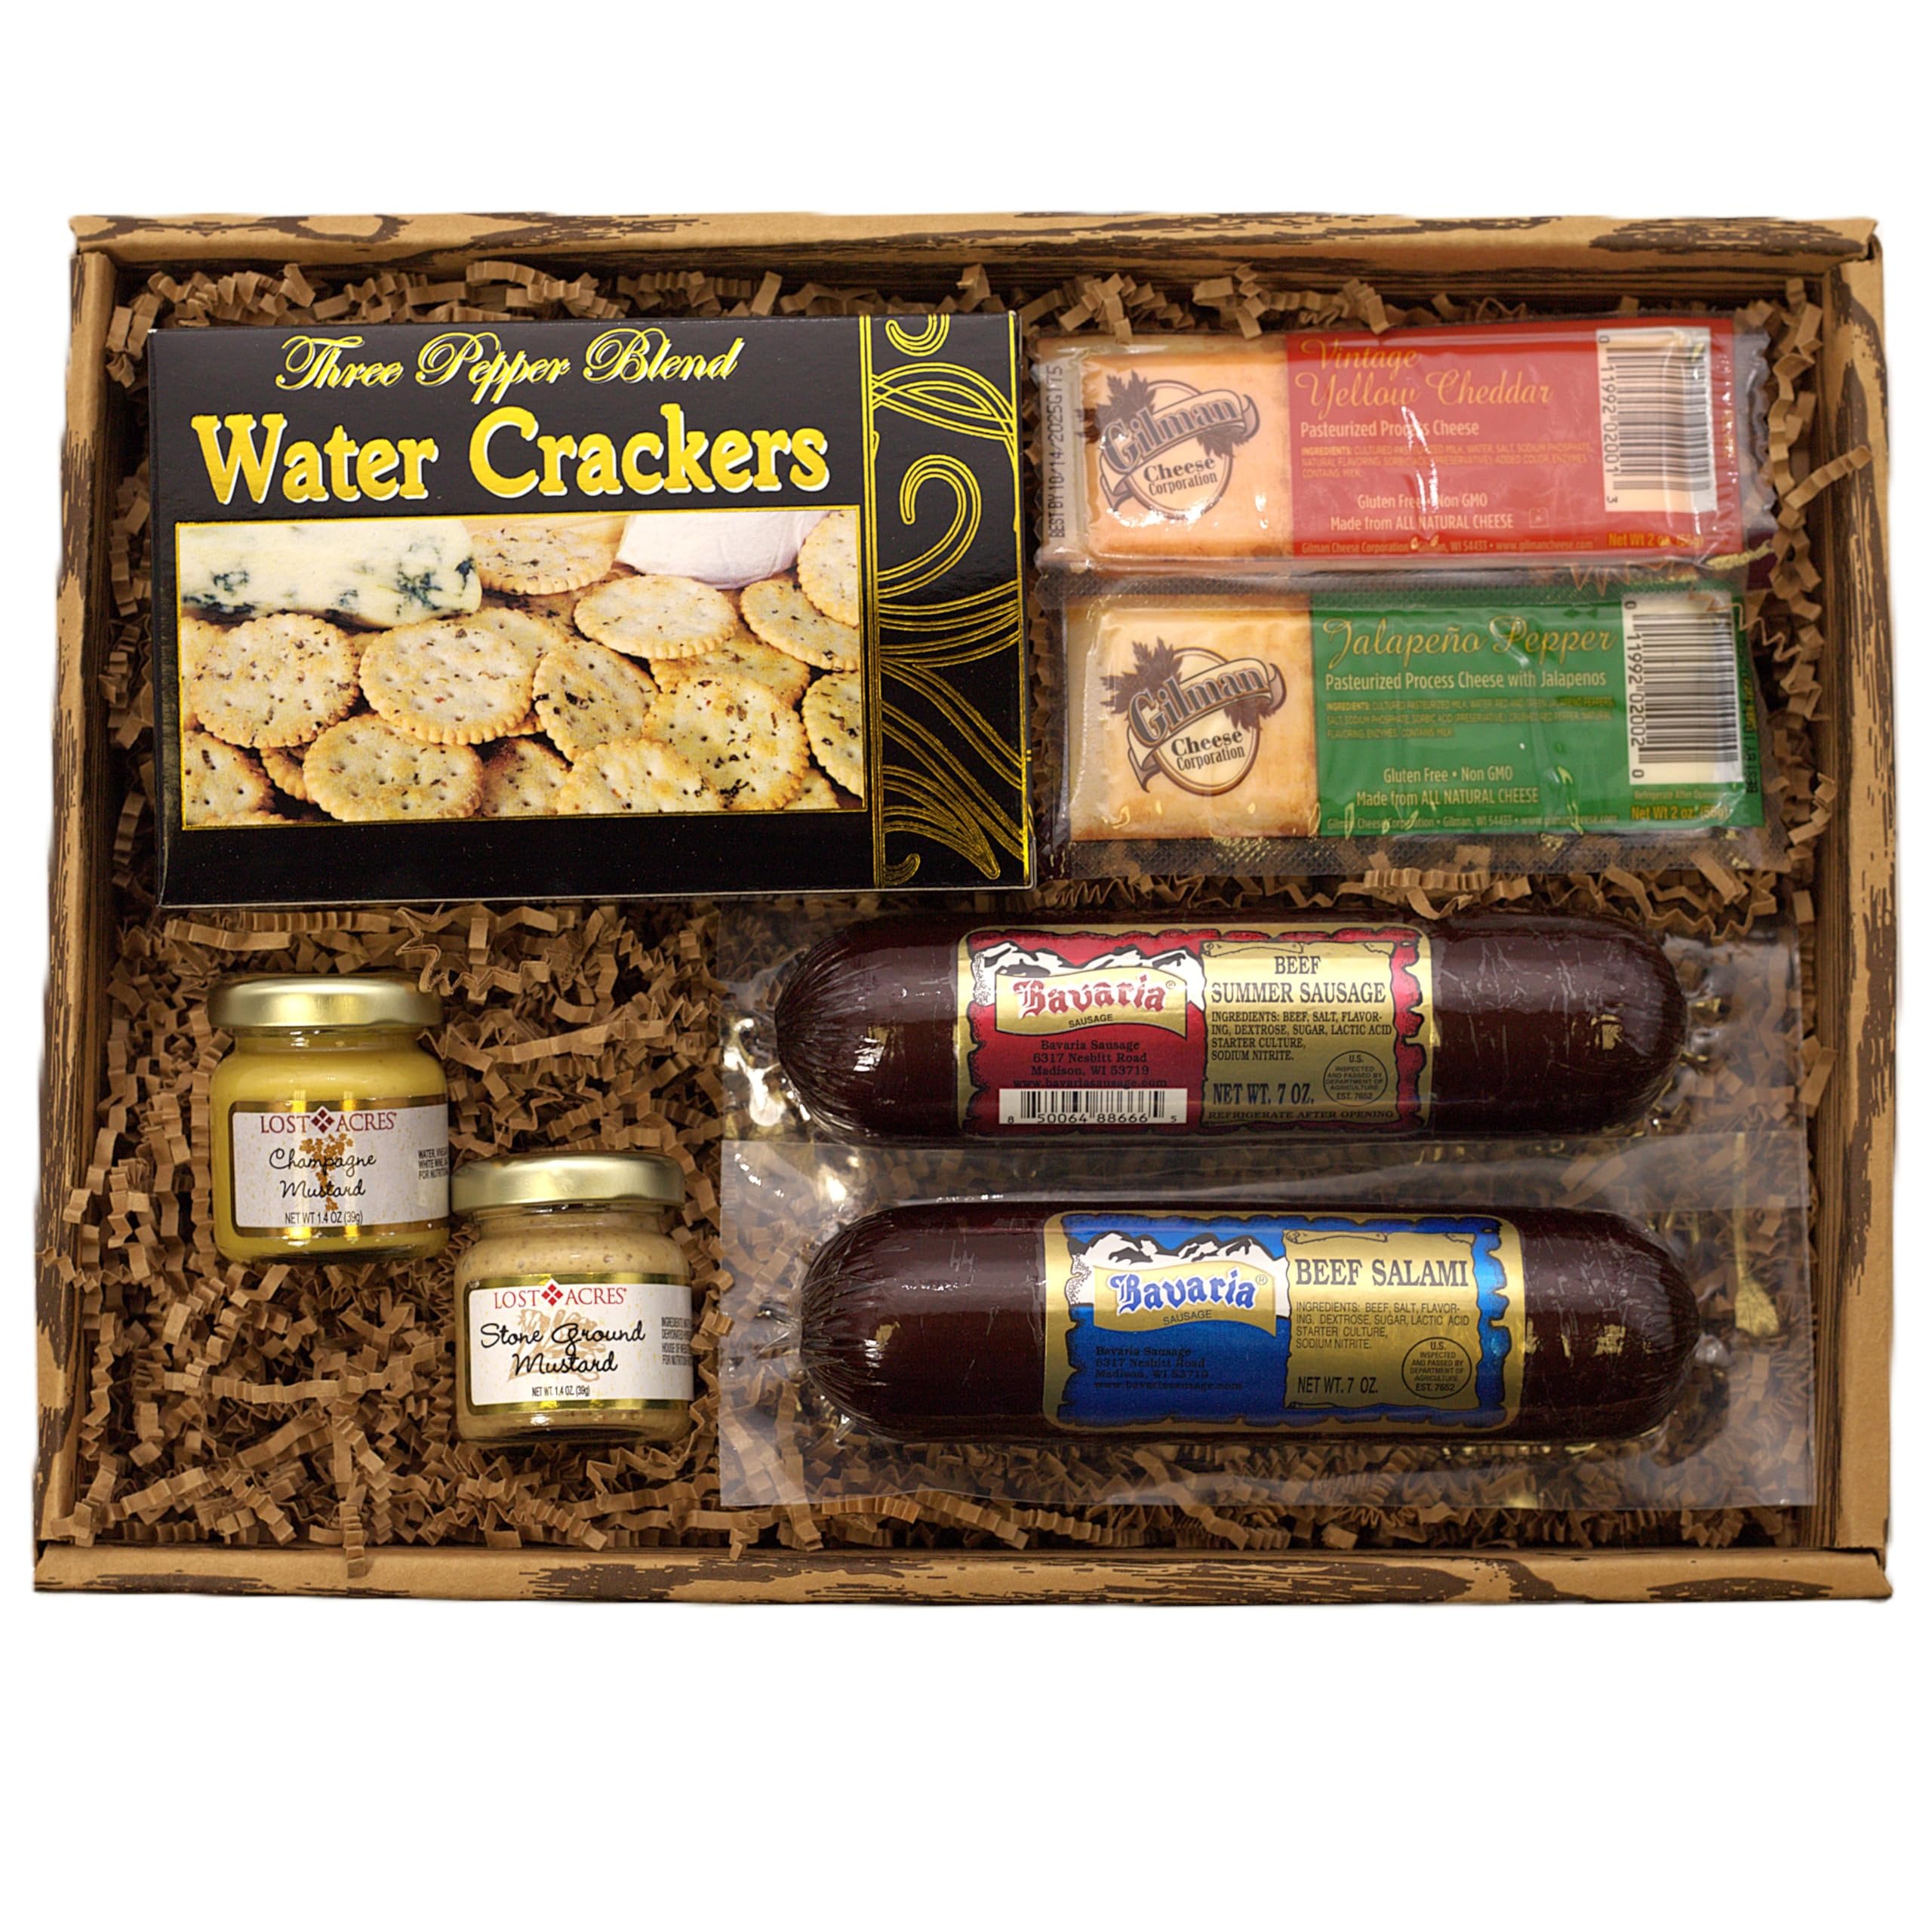
Item Name: Gift Basket Village Gourmet Hearty Meat and Cheese Gift Box with Cheddar Cheese- Includes Salami, Summer Sausage, Birthday Gifts for Men, Ideal for Charcuterie Boards, Holidays, Corporate
Bullet Point 1: Gourmet Gift Basket: This gourmet meat and cheese gift basket features a selection of premium cured meats and cheese blocks, perfect for charcuterie boards. Ideal for meat and cheese lovers, it's the ultimate gift basket for any occasion.
Bullet Point 2: Valentines Day Gifts for Him: Our curated gift box includes swiss and cheddar cheese, deli meats, and cheese crackers, making it a thoughtful choice for valentines day gifts for him. This gift set is perfect for creating a memorable charcuterie experience.
Bullet Point 3: Sympathy Gift Baskets: Express your condolences with our sympathy gift baskets, featuring cheddar cheese block, summer sausage, and gourmet snacks. This gift box is an ideal way to offer comfort through delicious and satisfying food.
Bullet Point 4: Mothers Day Gifts: Surprise mom with our beautifully packaged gift box, perfect for mothers day gifts. Featuring cheese bars and gourmet deli meat, it's a delightful treat for mothers who enjoy savory flavors and cheese crackers.
Bullet Point 5: Corporate Gift Box: Impress clients with our premium corporate gift box. It includes salami, cheese blocks, and gourmet crackers, making it a perfect thank you gift. This curated box is ideal for corporate events and holiday celebrations.
Product Description: Introducing the exquisite Hearty Meat and Cheese Gift Box by Gift Basket Village, a premium gourmet experience crafted for discerning palates. This small basket offers an enticing selection of rich and savory flavors, making it an ideal choice for mens birthday gift ideas, sympathy gifts, or even as a thank you gift. Featuring a delightful assortment of high-quality ingredients, this gift box is perfect for any occasion and will surely impress foodies, meat lovers, and cheese aficionados alike. This beautifully curated gift basket includes a 7 oz summer sausage and a 7 oz salami, both of which are premium cured meats that promise to tantalize your taste buds. Accompanying these savory delights are two cheese bars, including a sharp cheddar cheese block and a colby jack cheese, both perfect for pairing with the included gourmet crackers. To enhance the flavors, the gift box also contains two jars of zesty mustard, perfect for adding a tangy kick to your charcuterie boards. The Hearty Meat and Cheese Gift Box is more than just a collection of delicious treats; it is a celebration of gourmet excellence. Each component has been carefully selected to ensure a harmonious balance of flavors, making it a perfect addition to any charcuterie board or cheese platter. Whether you're entertaining guests, enjoying a quiet evening at home, or looking for the perfect birthday gift box, this gift set is designed to satisfy and delight. Ideal for holidays, corporate gifts, housewarming presents, or valentines day gifts for him, this ready-to-gift package is designed to impress. Its beautifully packaged presentation makes it a standout choice among gift baskets for men, women, and families. The Hearty Meat and Cheese Gift Box is also a thoughtful option for get well gifts or as a sympathy gift basket. Embrace the art of gifting with this delightful assortment, perfect for those who appreciate the finer things in life. Whether you're shopping for a birthday gift for men, father's day gifts, or looking for unique mens gifts for birthday, the Hearty Meat and Cheese Gift Box is a versatile choice that will be cherished by all who receive it.
Value: 1.0
Unit: Count

Price: 46